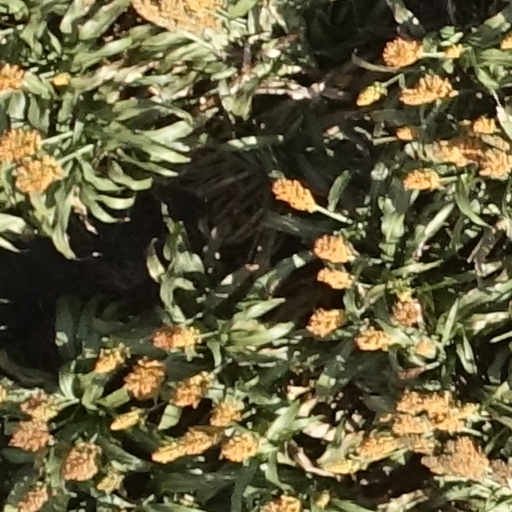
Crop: sorghum